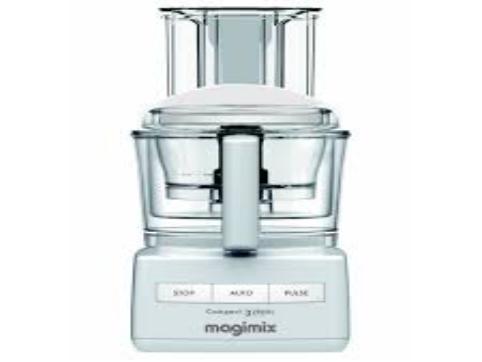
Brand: magimix
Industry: Necessities